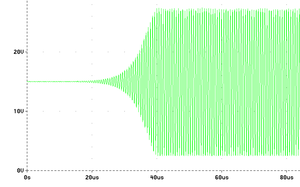
Un oscillateur électronique est un circuit dont la fonction est de produire un signal électrique périodique, de forme sinusoïdale, carrée, en dents de scie, ou quelconque. L'oscillateur peut avoir une fréquence fixe ou variable. Il existe plusieurs types d'oscillateurs électroniques ; les principaux sont :